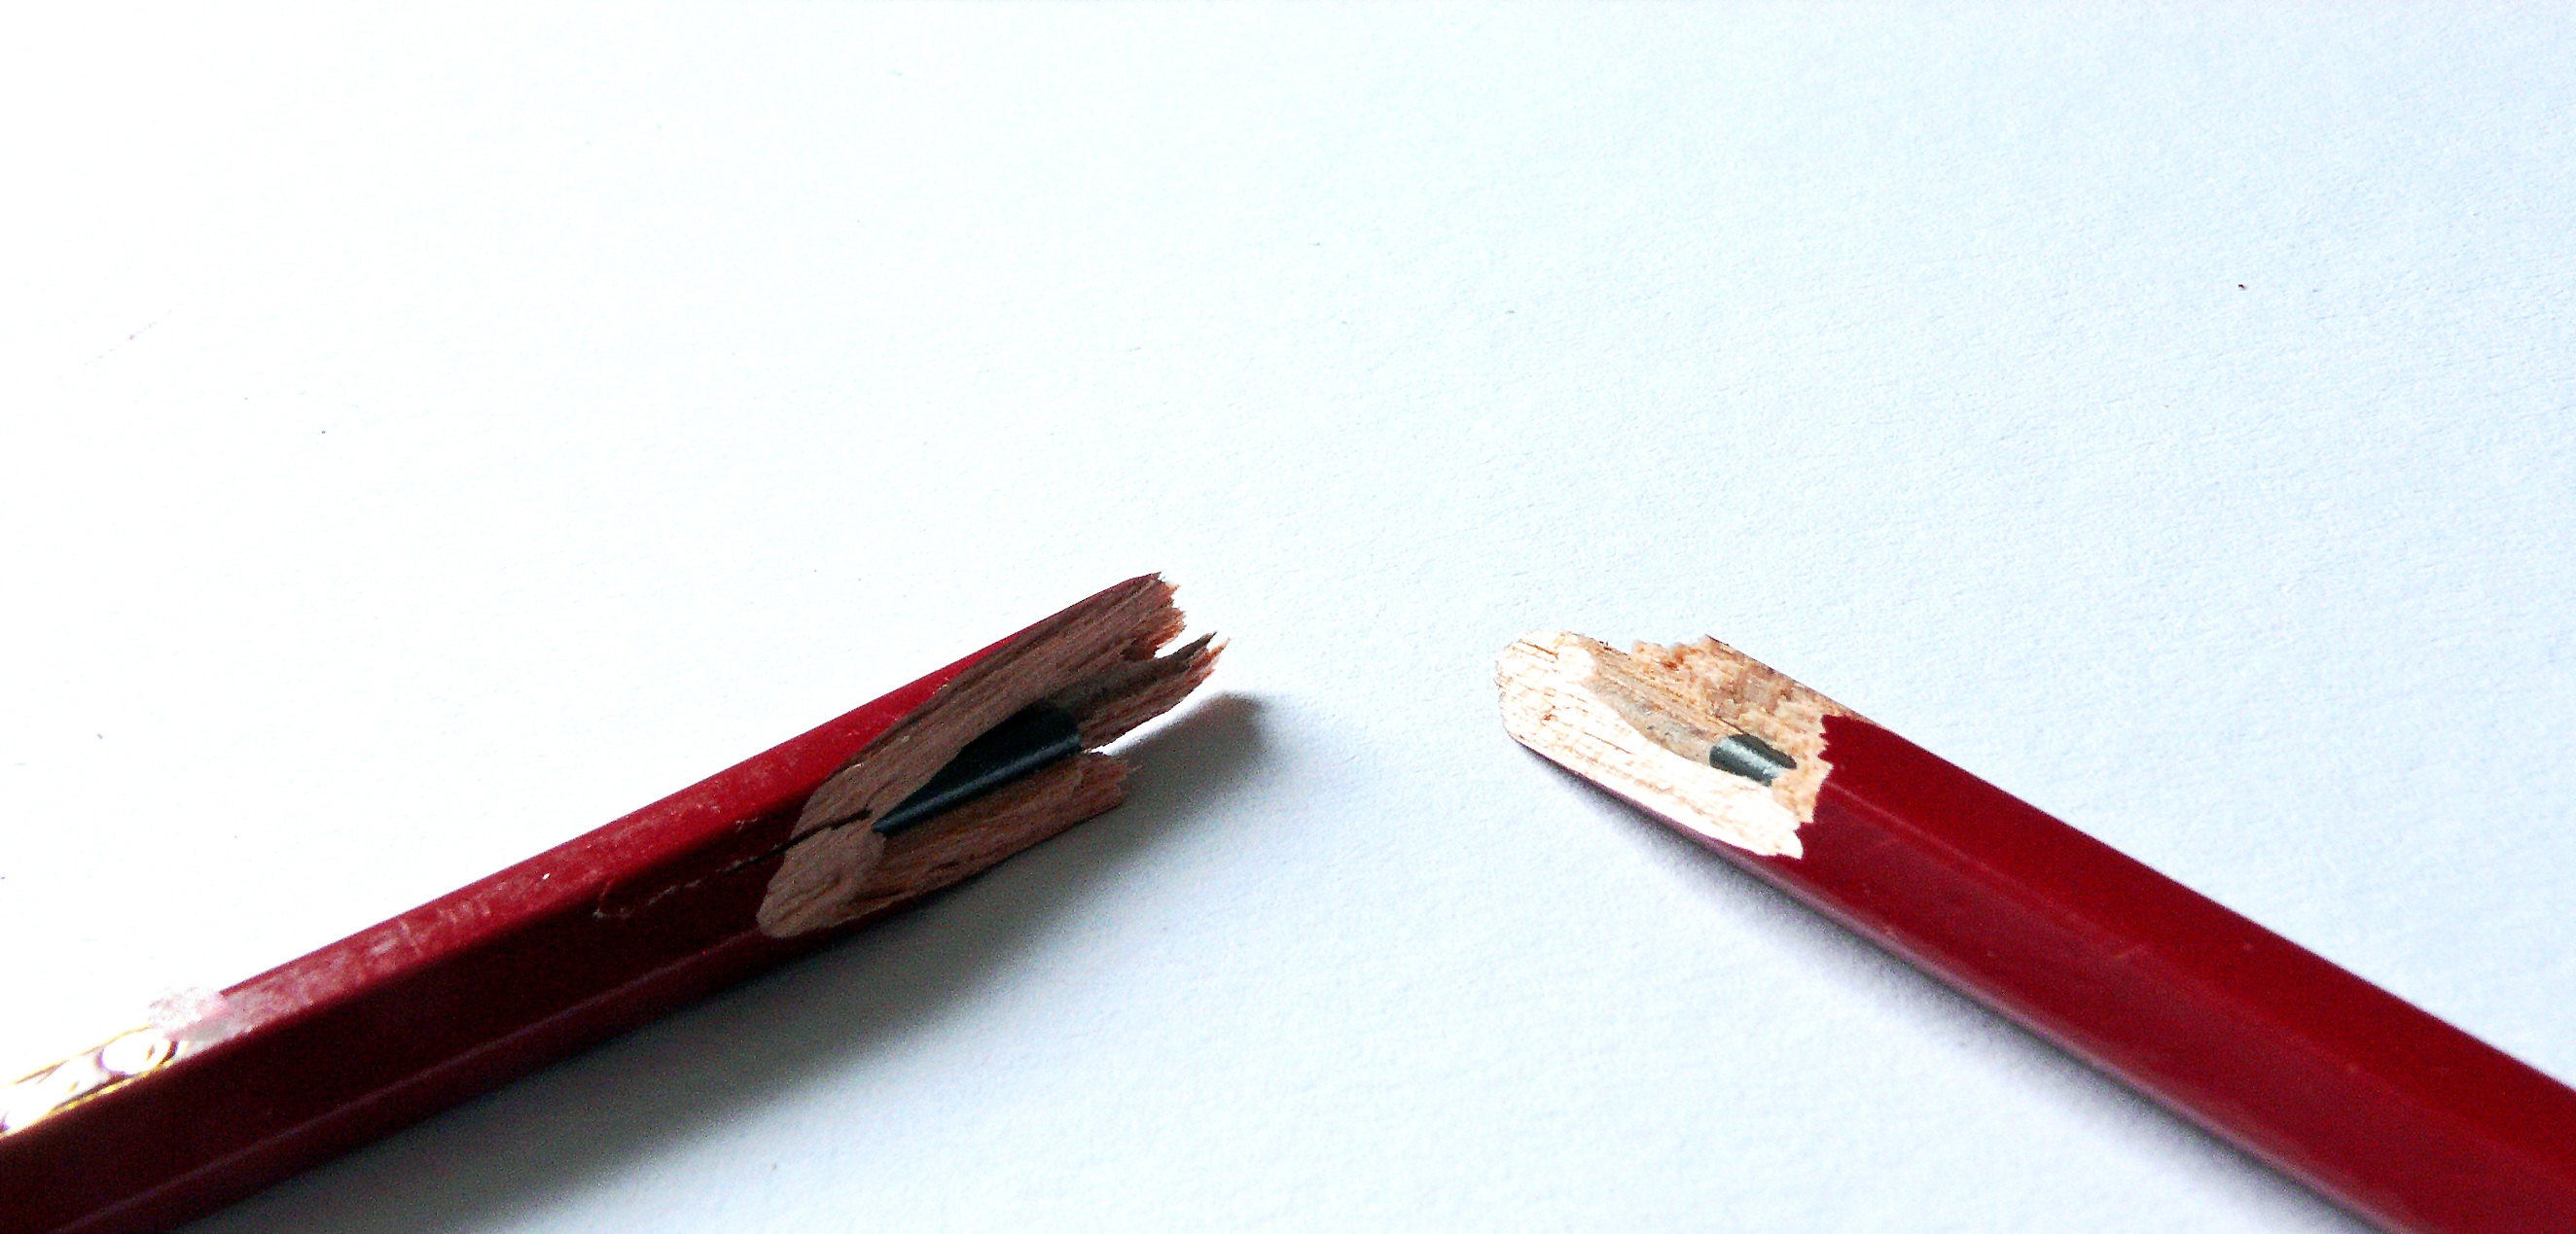
pencil, pen, red, broken, destroyed, product, glasses, fragmented, cracks, damage, fragile, pressure, voltage, fracture